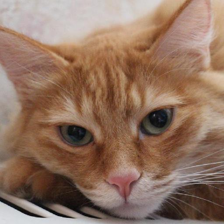
Label: animals